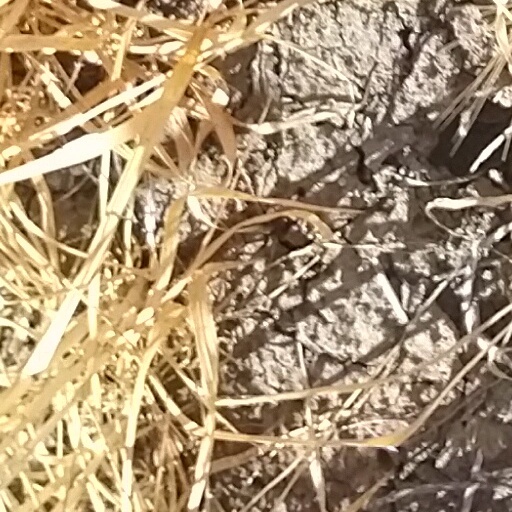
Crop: wheat